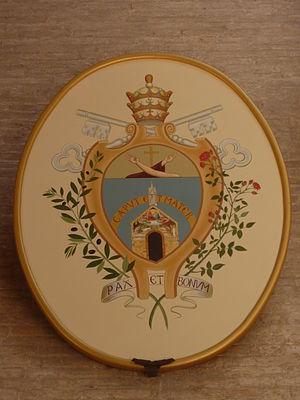
Basilique Sainte-Marie-des-Anges (Assise), Armes